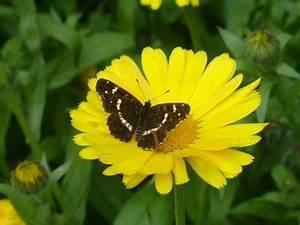
butterfly